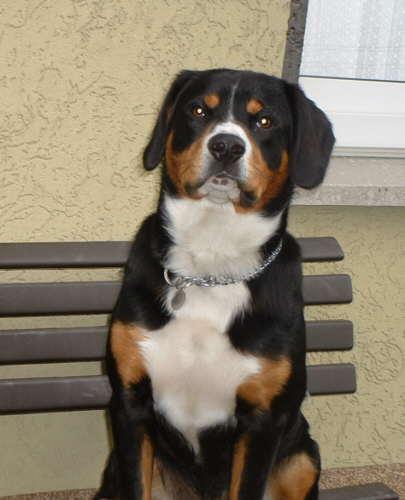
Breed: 221-n000055-EntleBucher